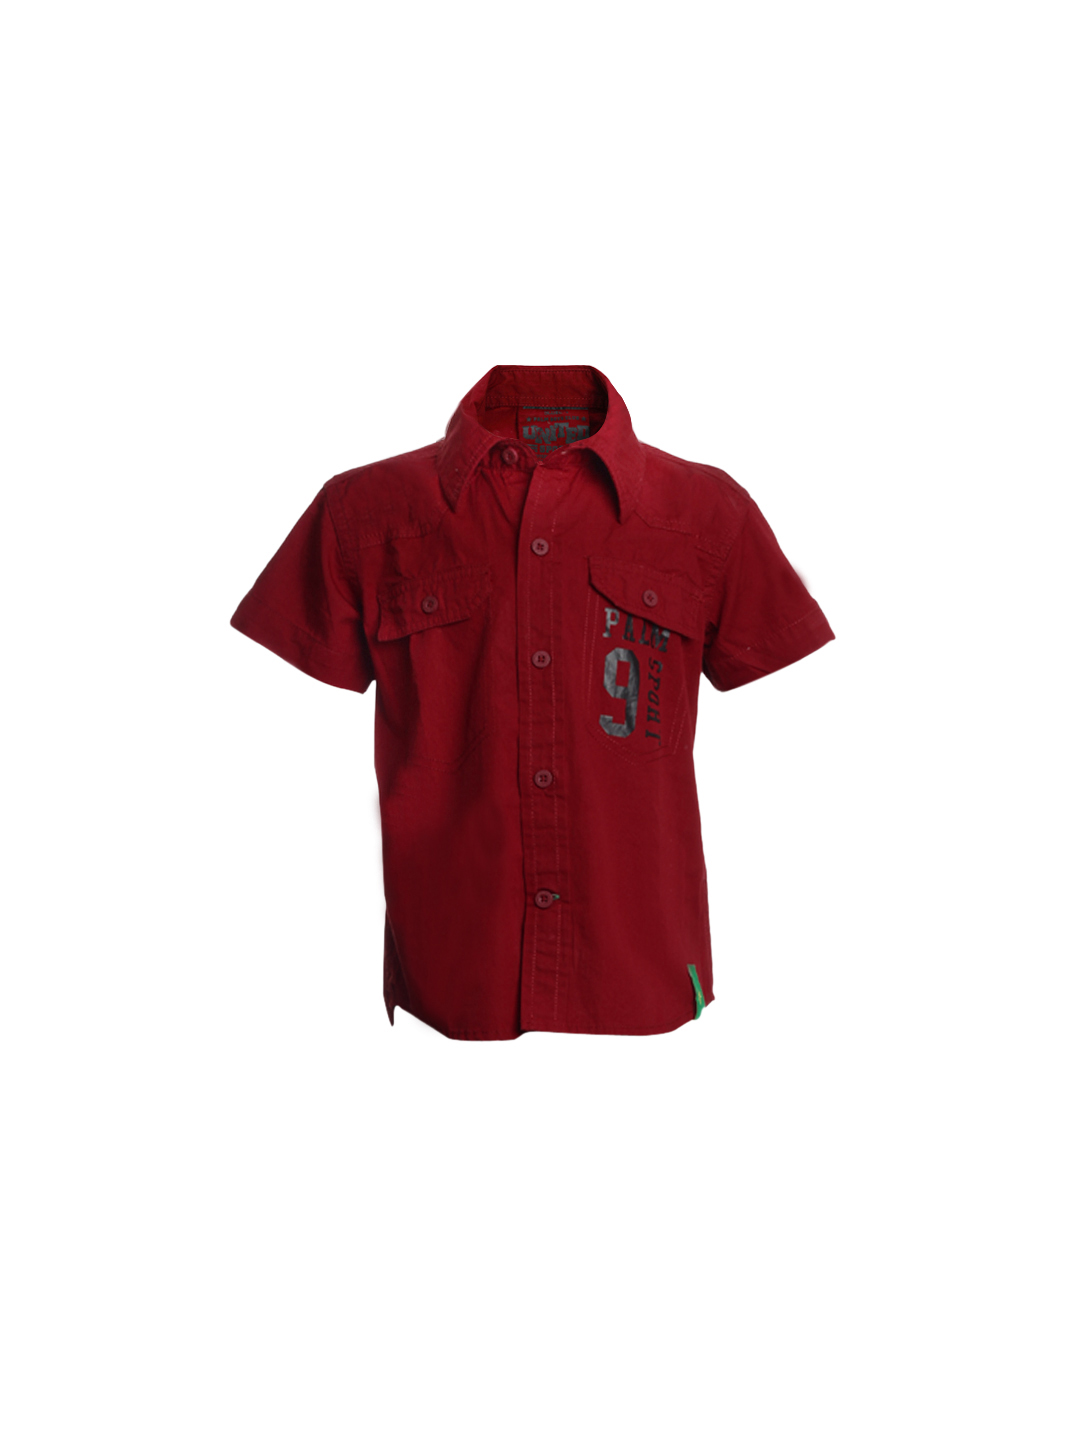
Gini and Jony Boys Maroon Shirt
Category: Apparel / Topwear / Shirts
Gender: Boys
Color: Maroon
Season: Summer 2012
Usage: Casual